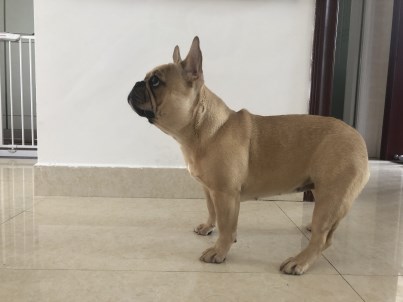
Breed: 1121-n000002-French_bulldog